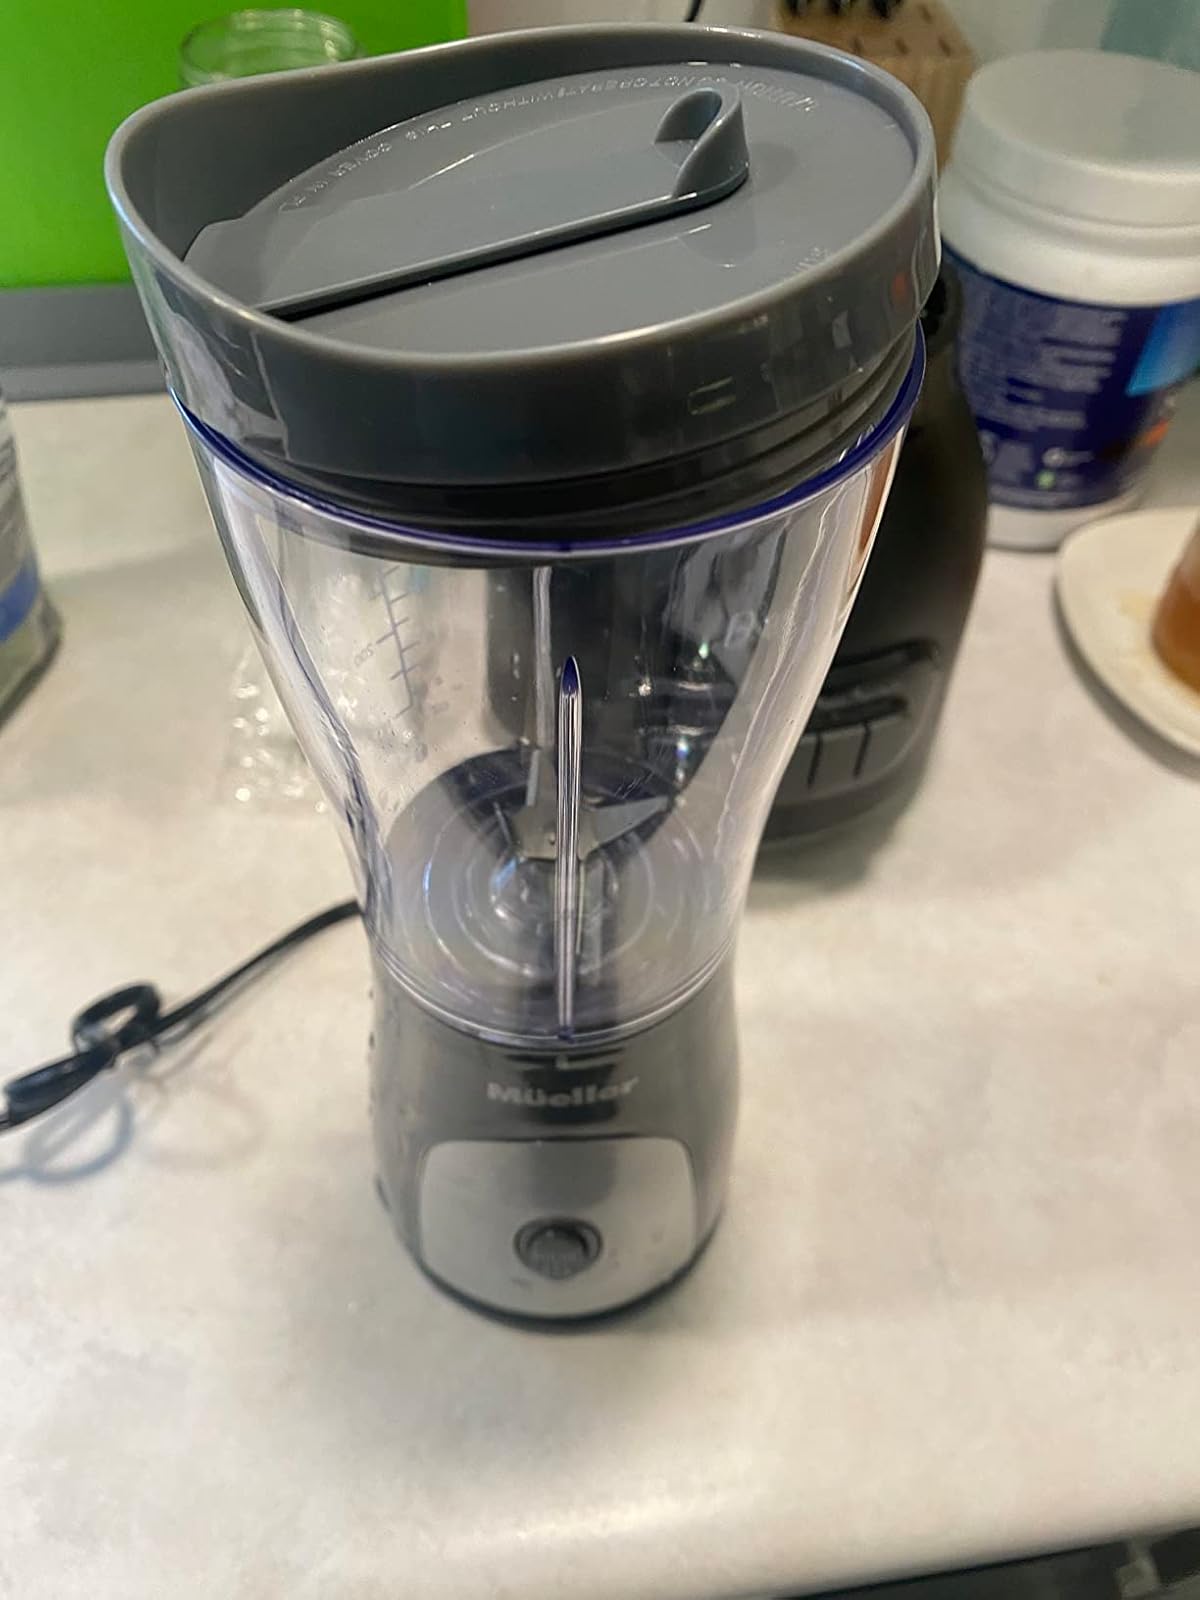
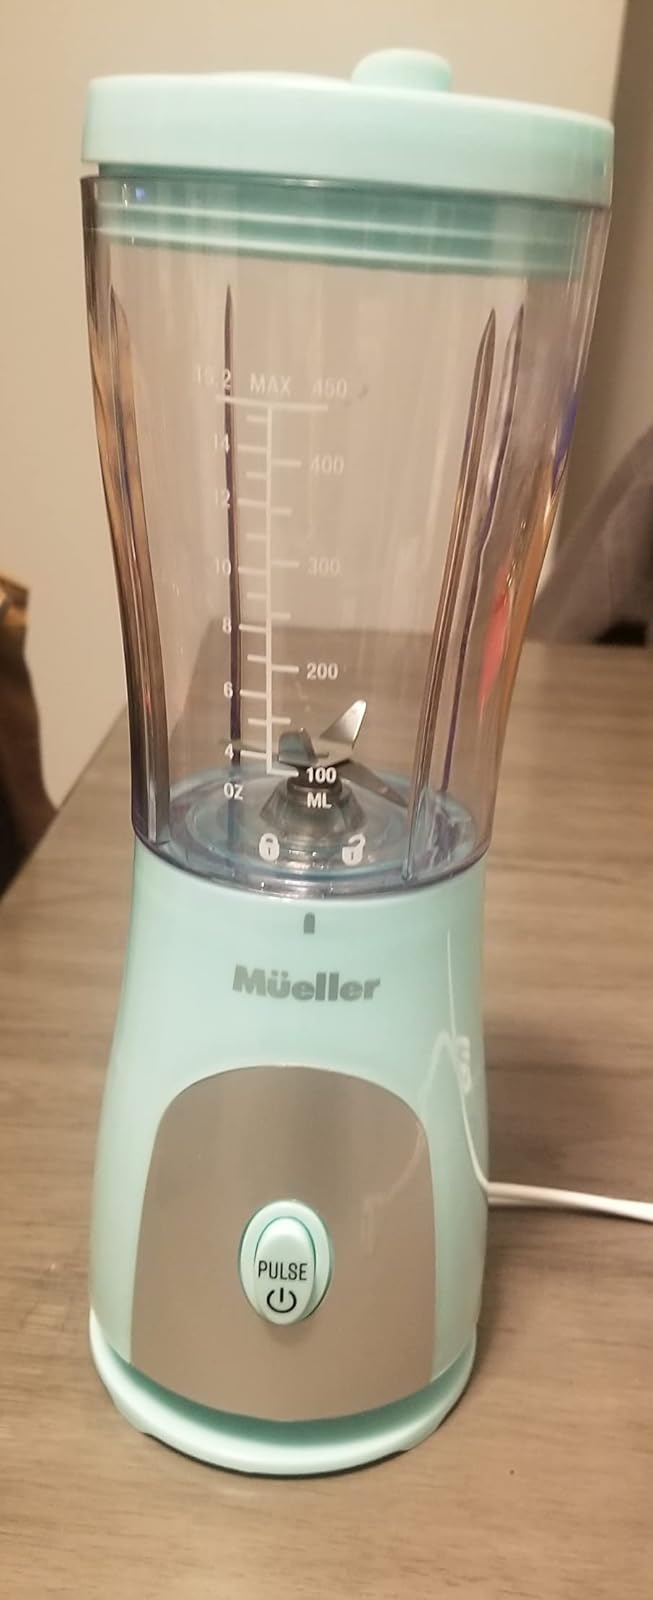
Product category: items_blender
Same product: no